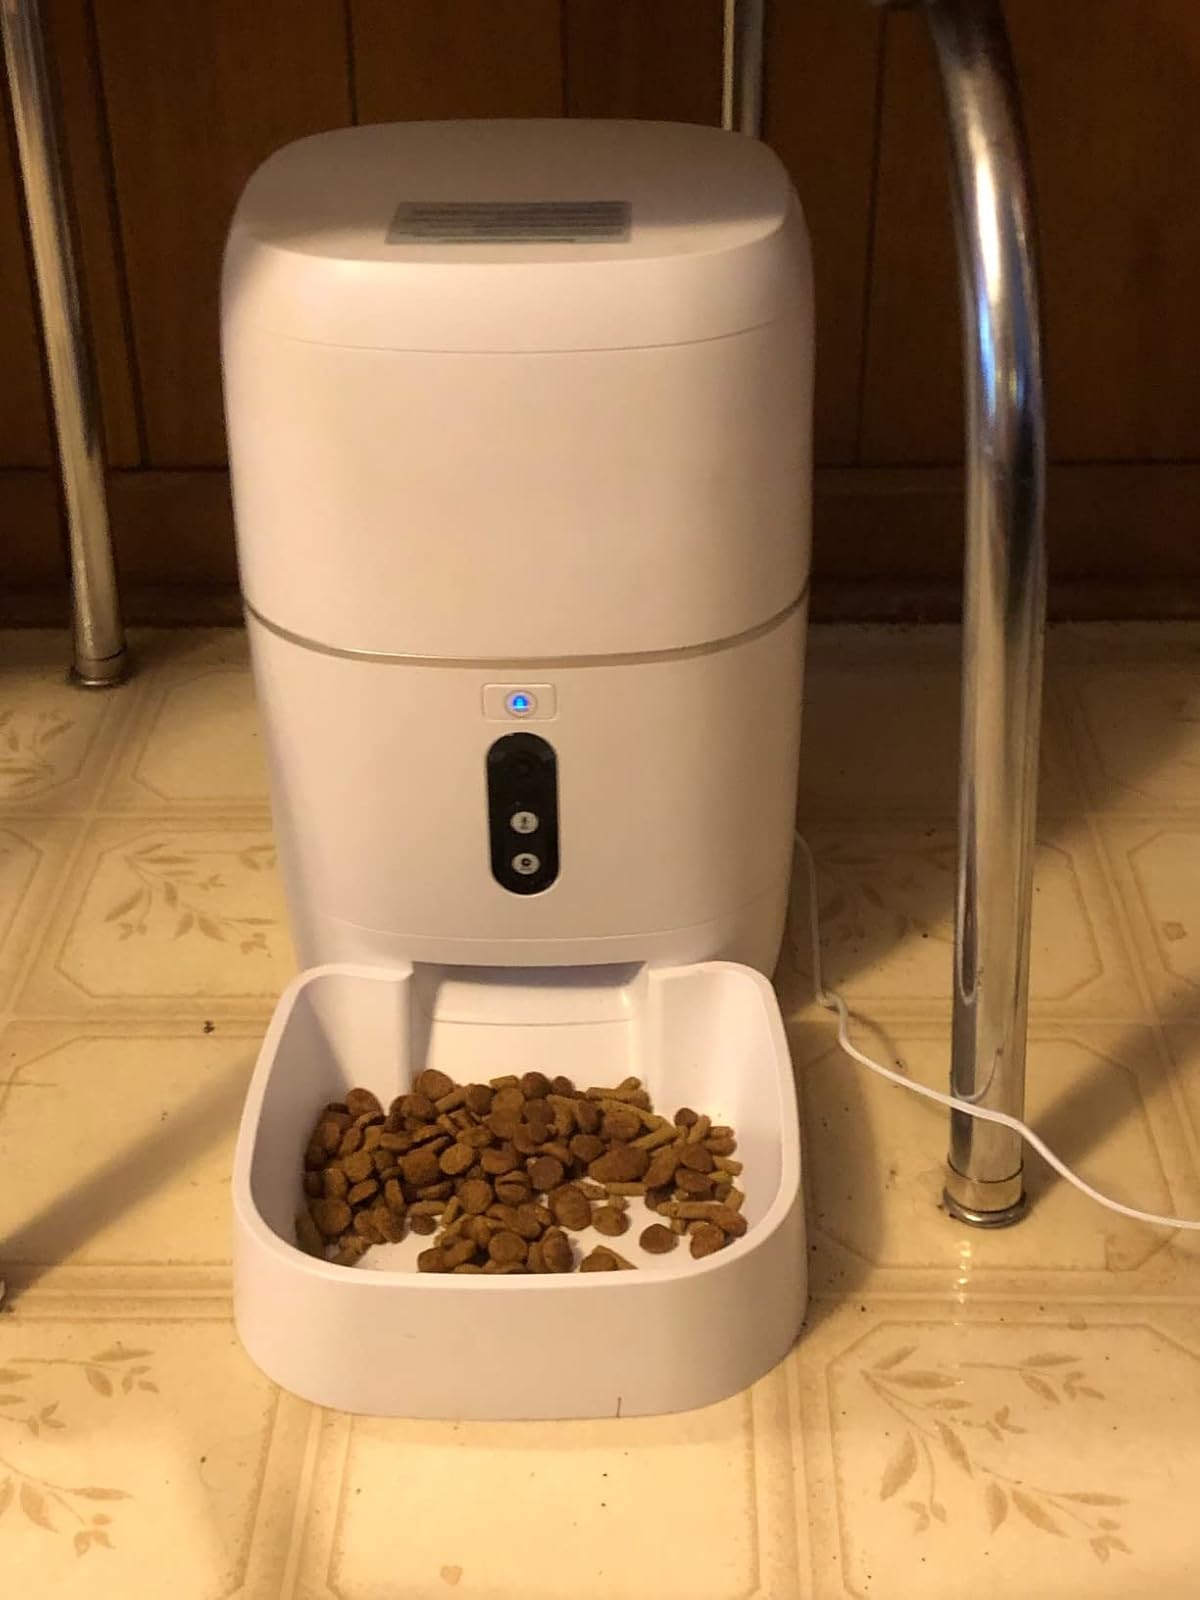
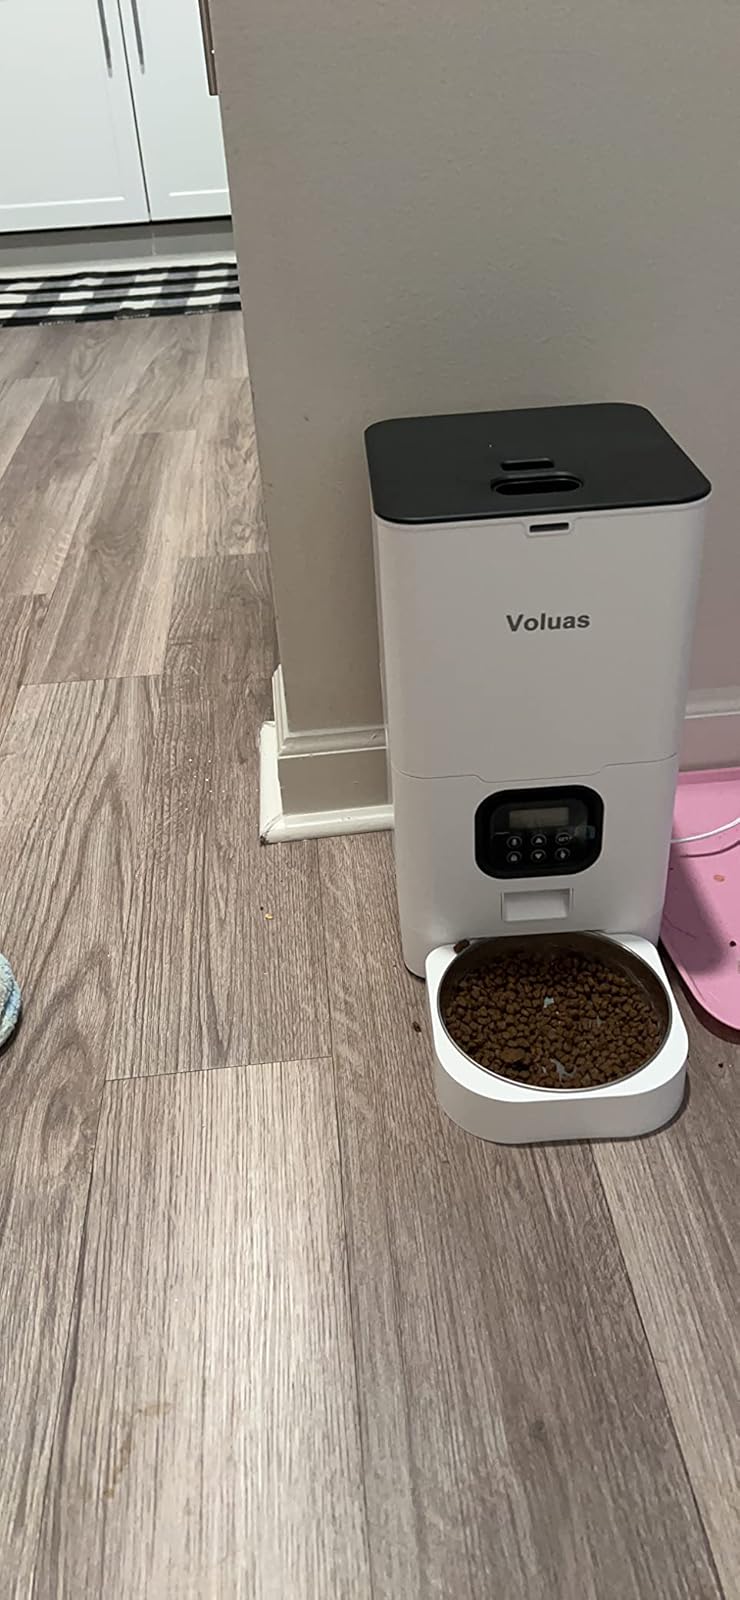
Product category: items_feeder
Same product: no